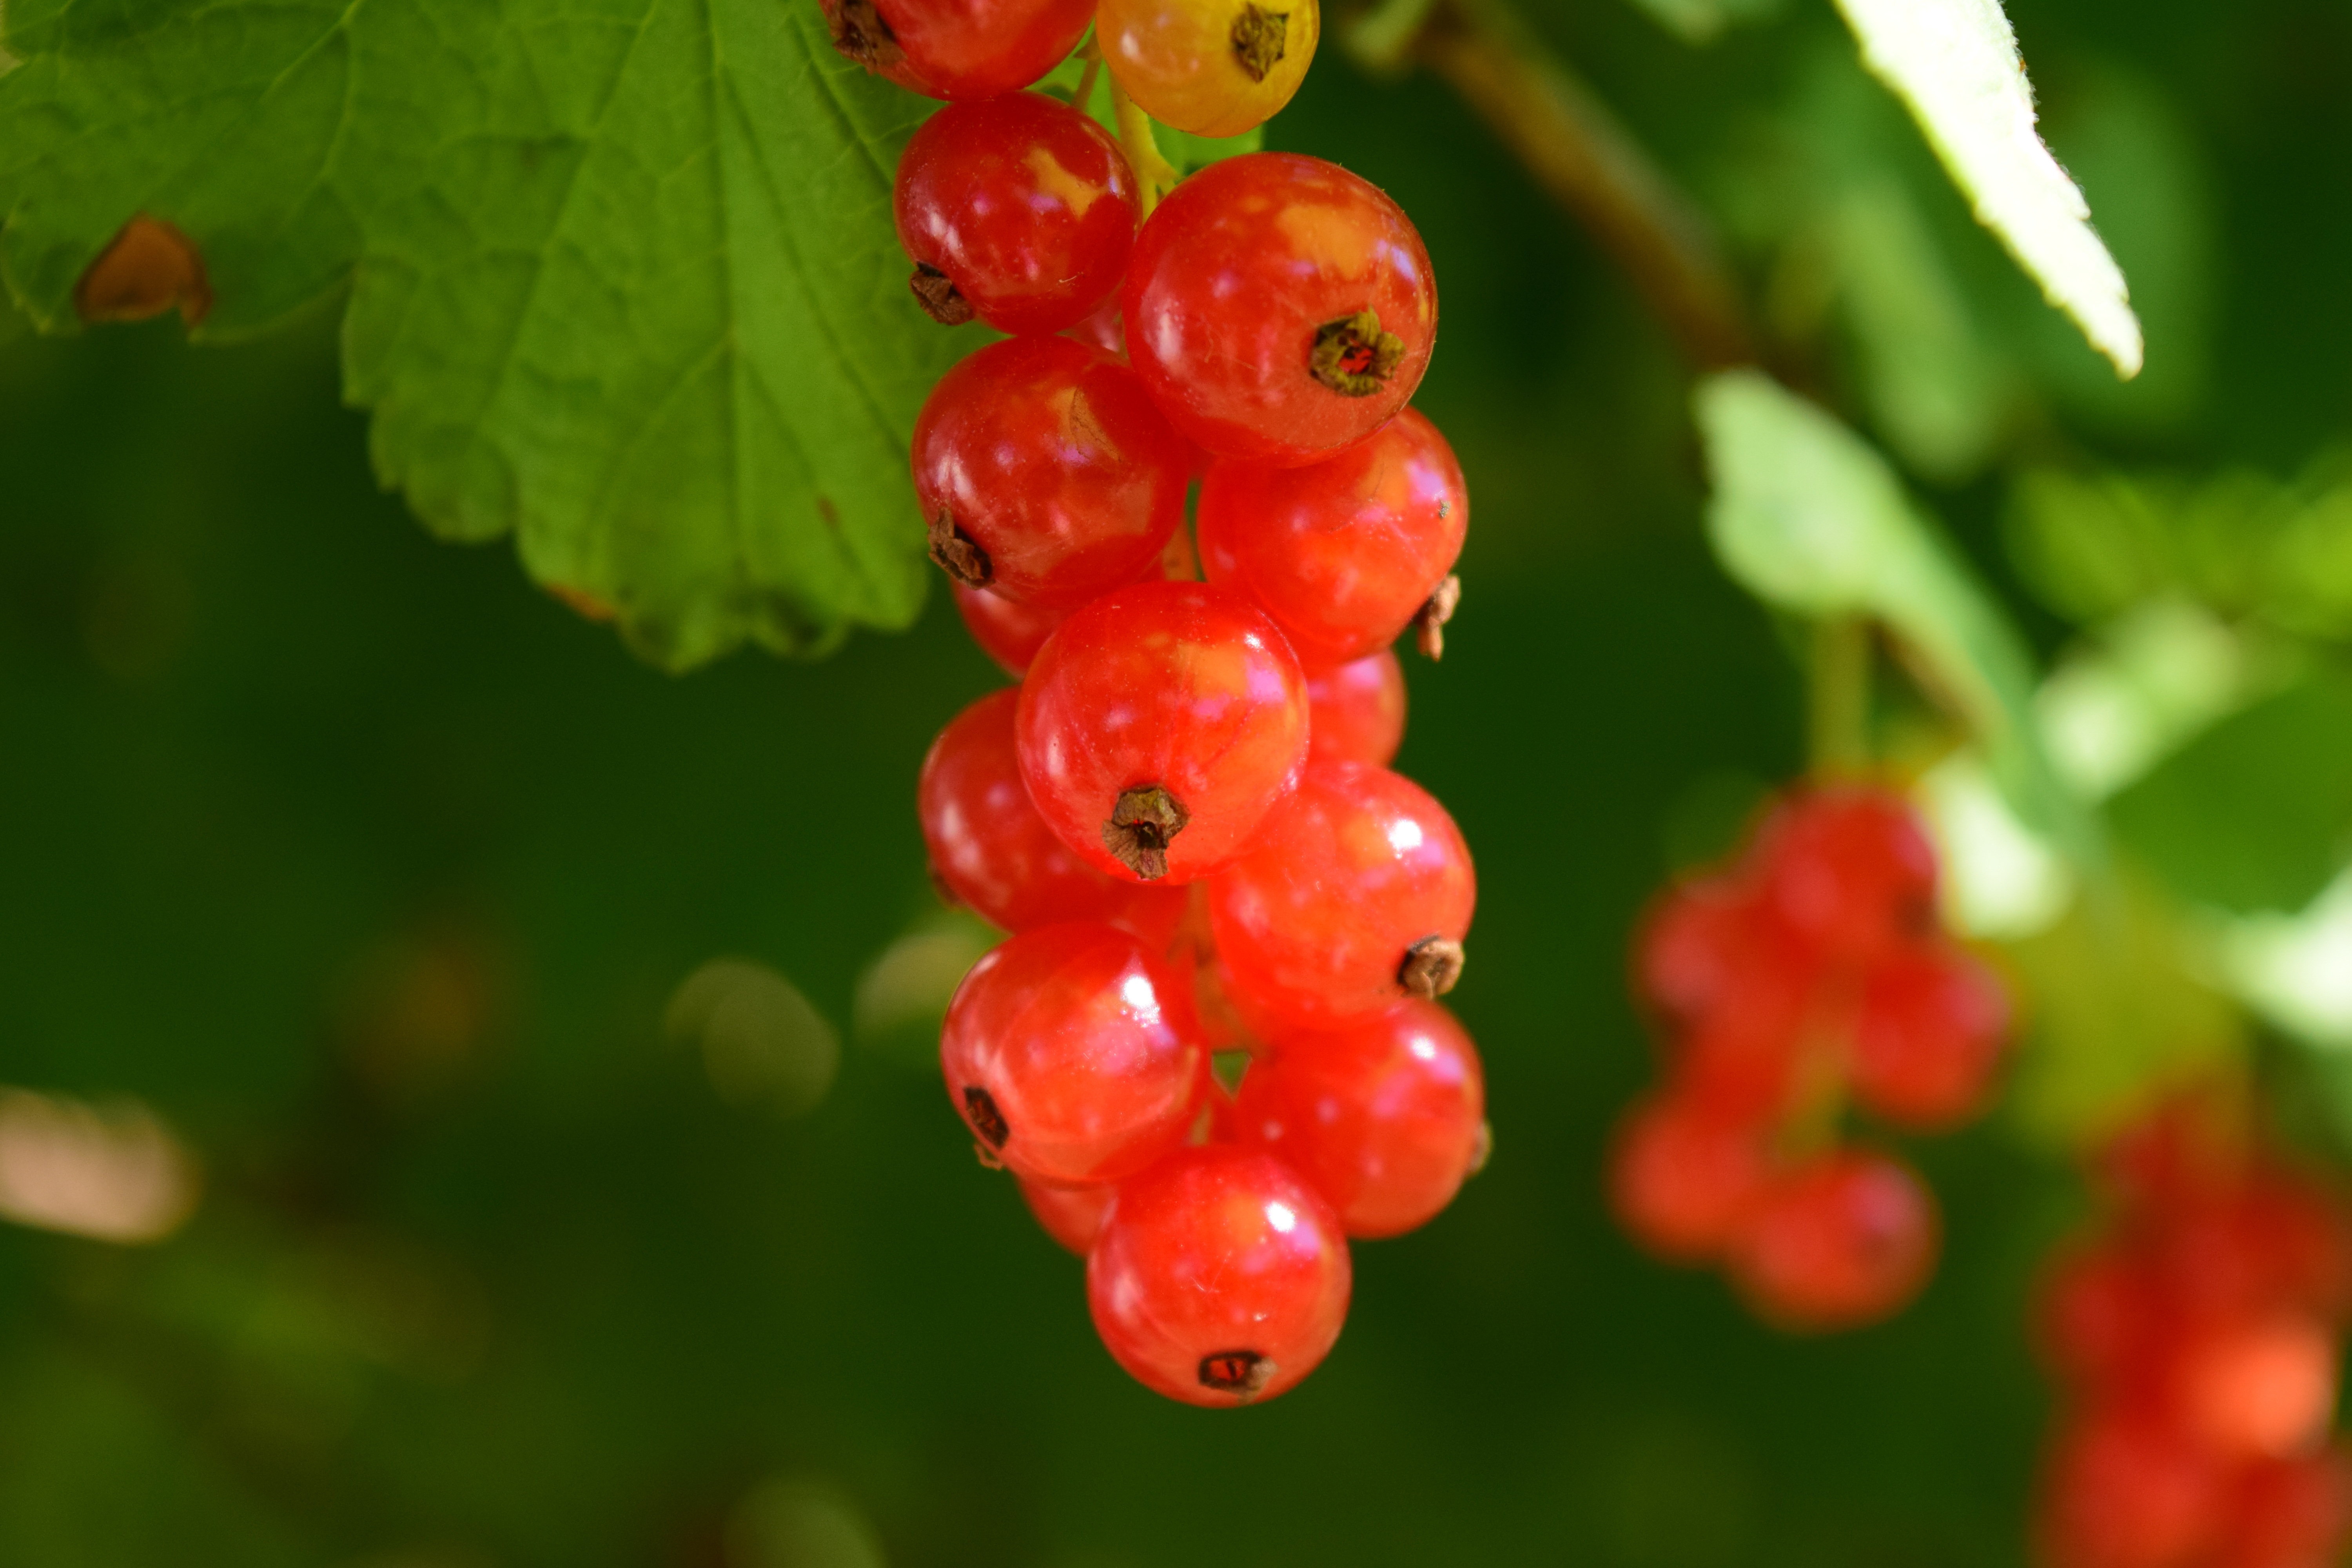
nature, plant, fruit, berry, sweet, flower, food, red, produce, garden, healthy, close, flora, berries, shrub, rowan, soft fruit, macro photography, flowering plant, currant, currants, red currant, land plant, schisandra